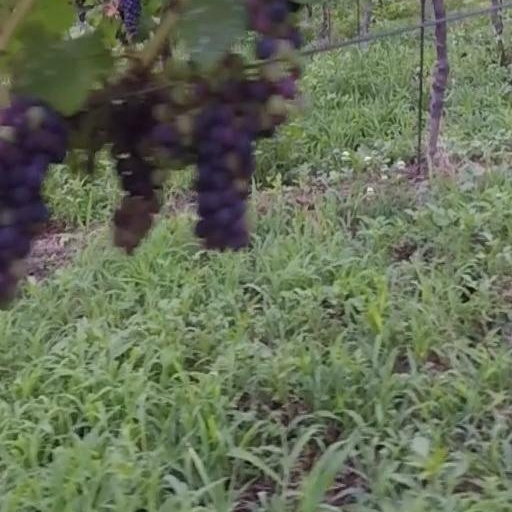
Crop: grape